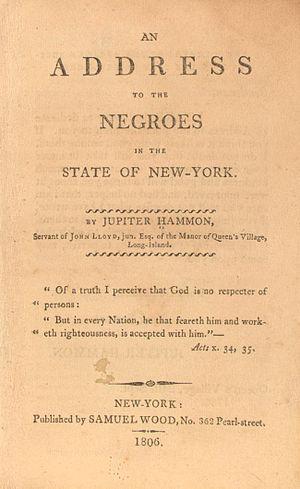
Jupiter Hammon est le premier poète afro-américain à avoir publié aux États-Unis. Né esclave, Hammon n'a jamais été libéré. Chrétien dévoué, auteur de poèmes et de sermons, Hammon est considéré comme l'un des fondateurs de la littérature afro-américaine.